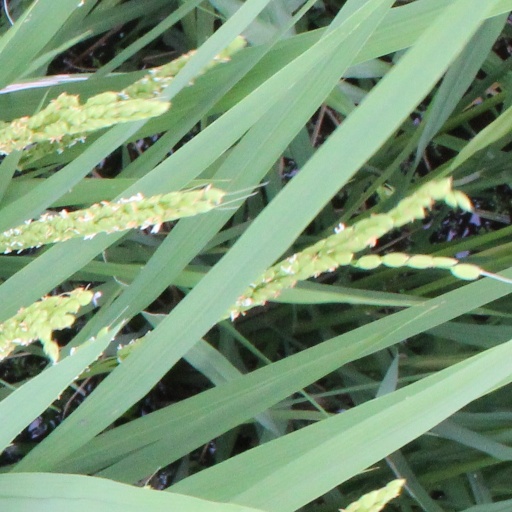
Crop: rice